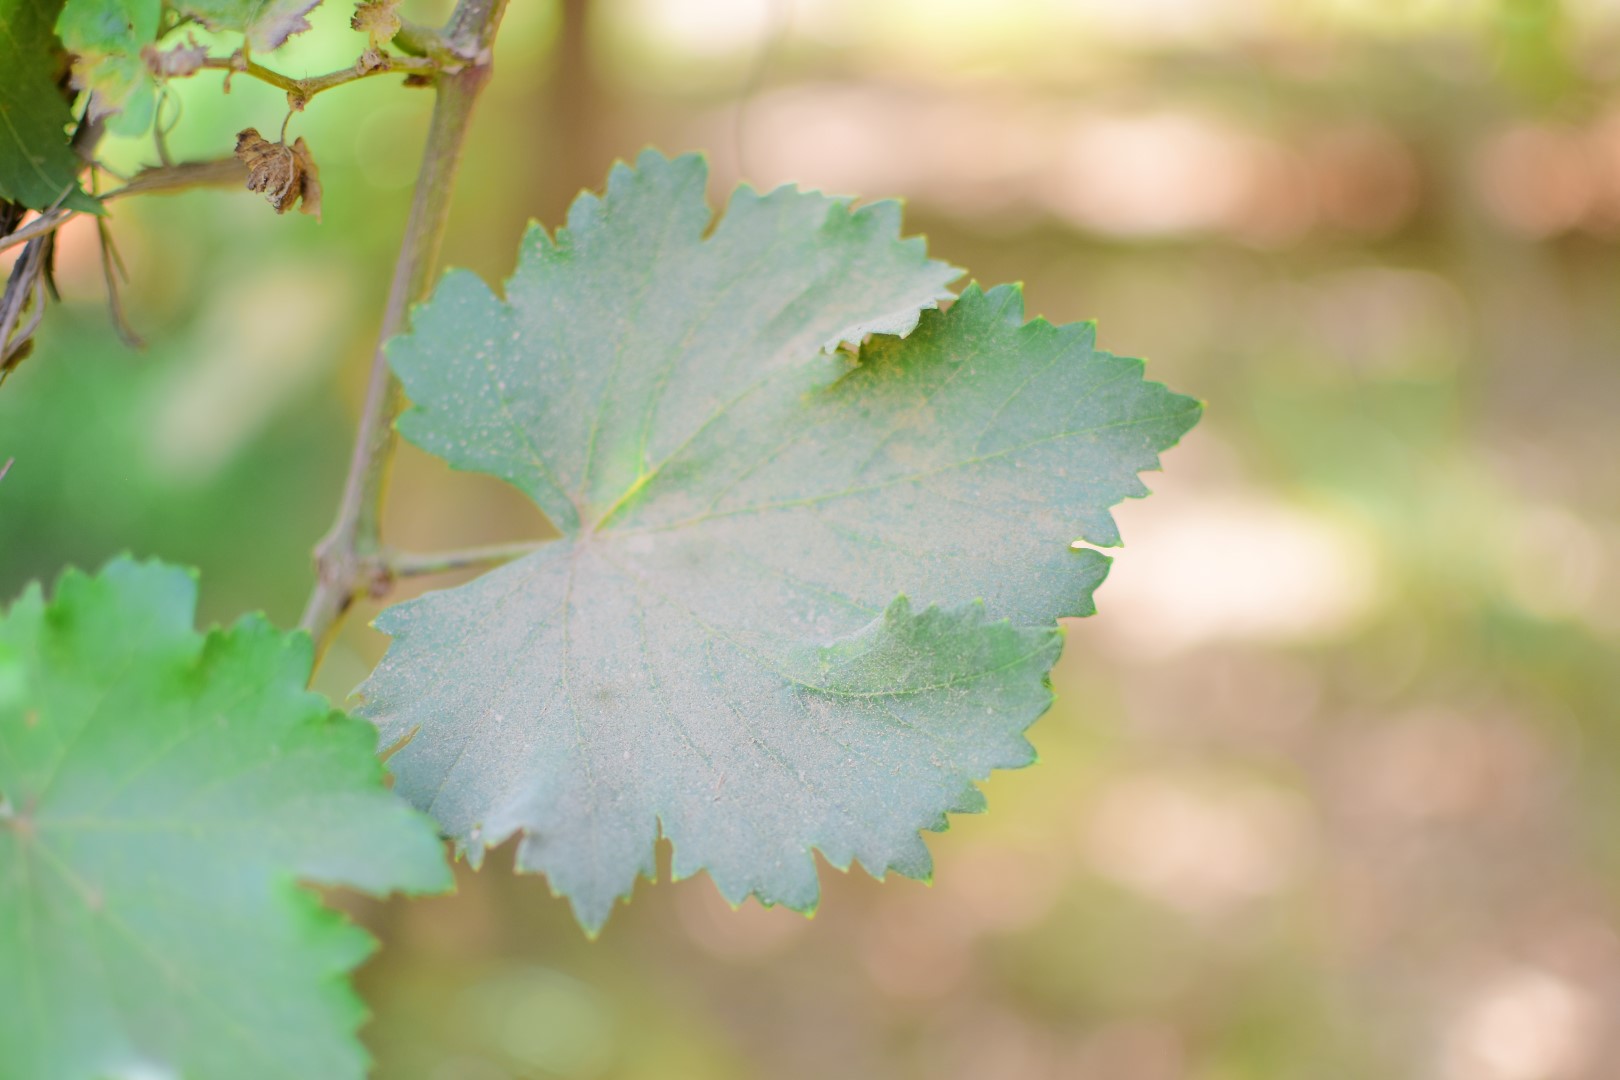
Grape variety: Halawani